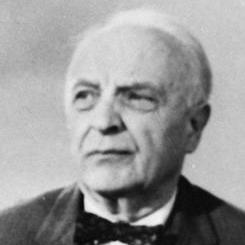
Age: 72